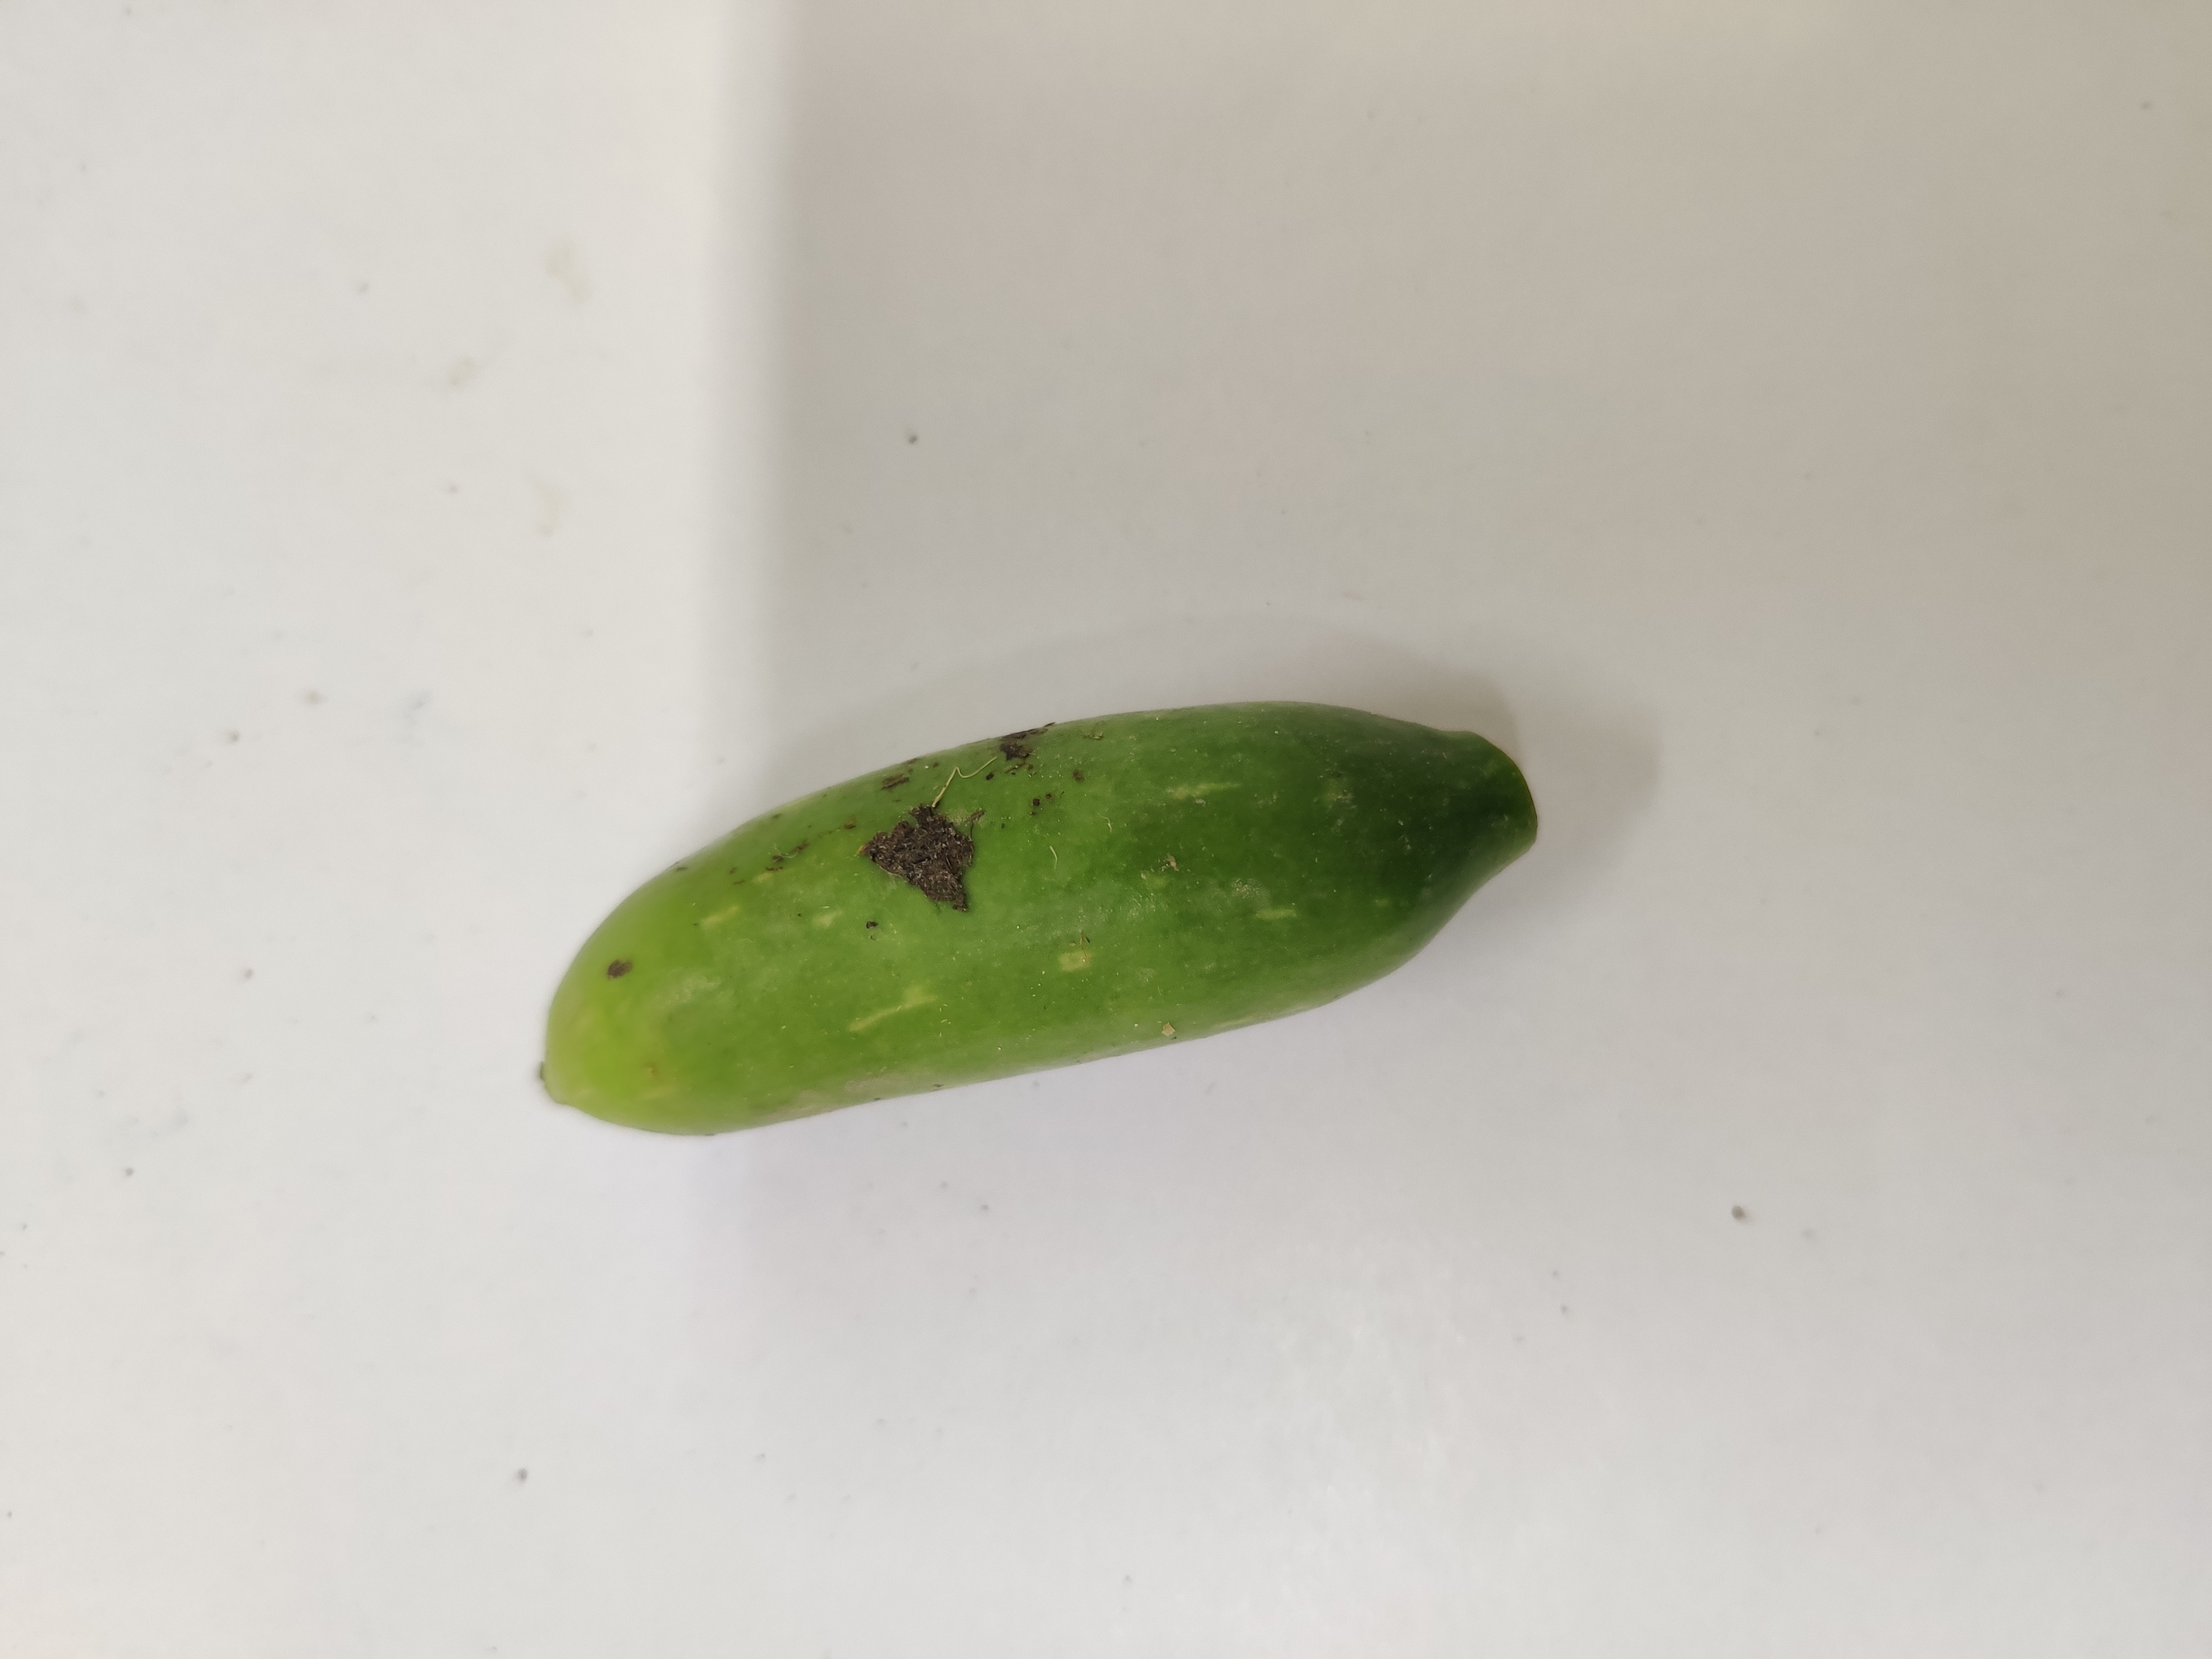
Crop: Ivy Gourd
Condition: Fresh